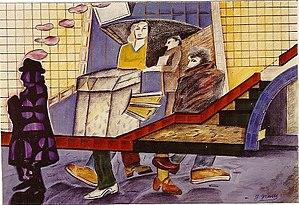
Macadam sous-sol
Jef Gravis est un peintre et plasticien français. Proche du mouvement Figuration Libre dans les années 1970-1980, Jef Gravis bascule vers l’abstraction à la fin des années 1980 ; il consacre plus de dix ans à des œuvres autour du sel avant de renouer avec la figuration vers 2010 : ses collages et ses impressions numériques reprennent ses thèmes favoris.